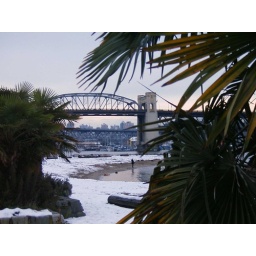
Palm trees contrasting the snow and ocean with the Burrard and Granville Street bridges in the background in Vancouver